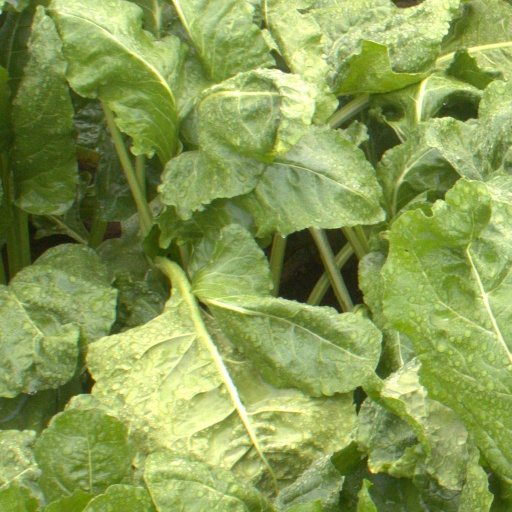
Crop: sugar beet